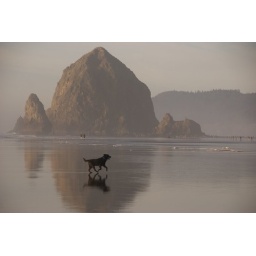
Max running in front of Haystack rock in Cannon Beach Oregon